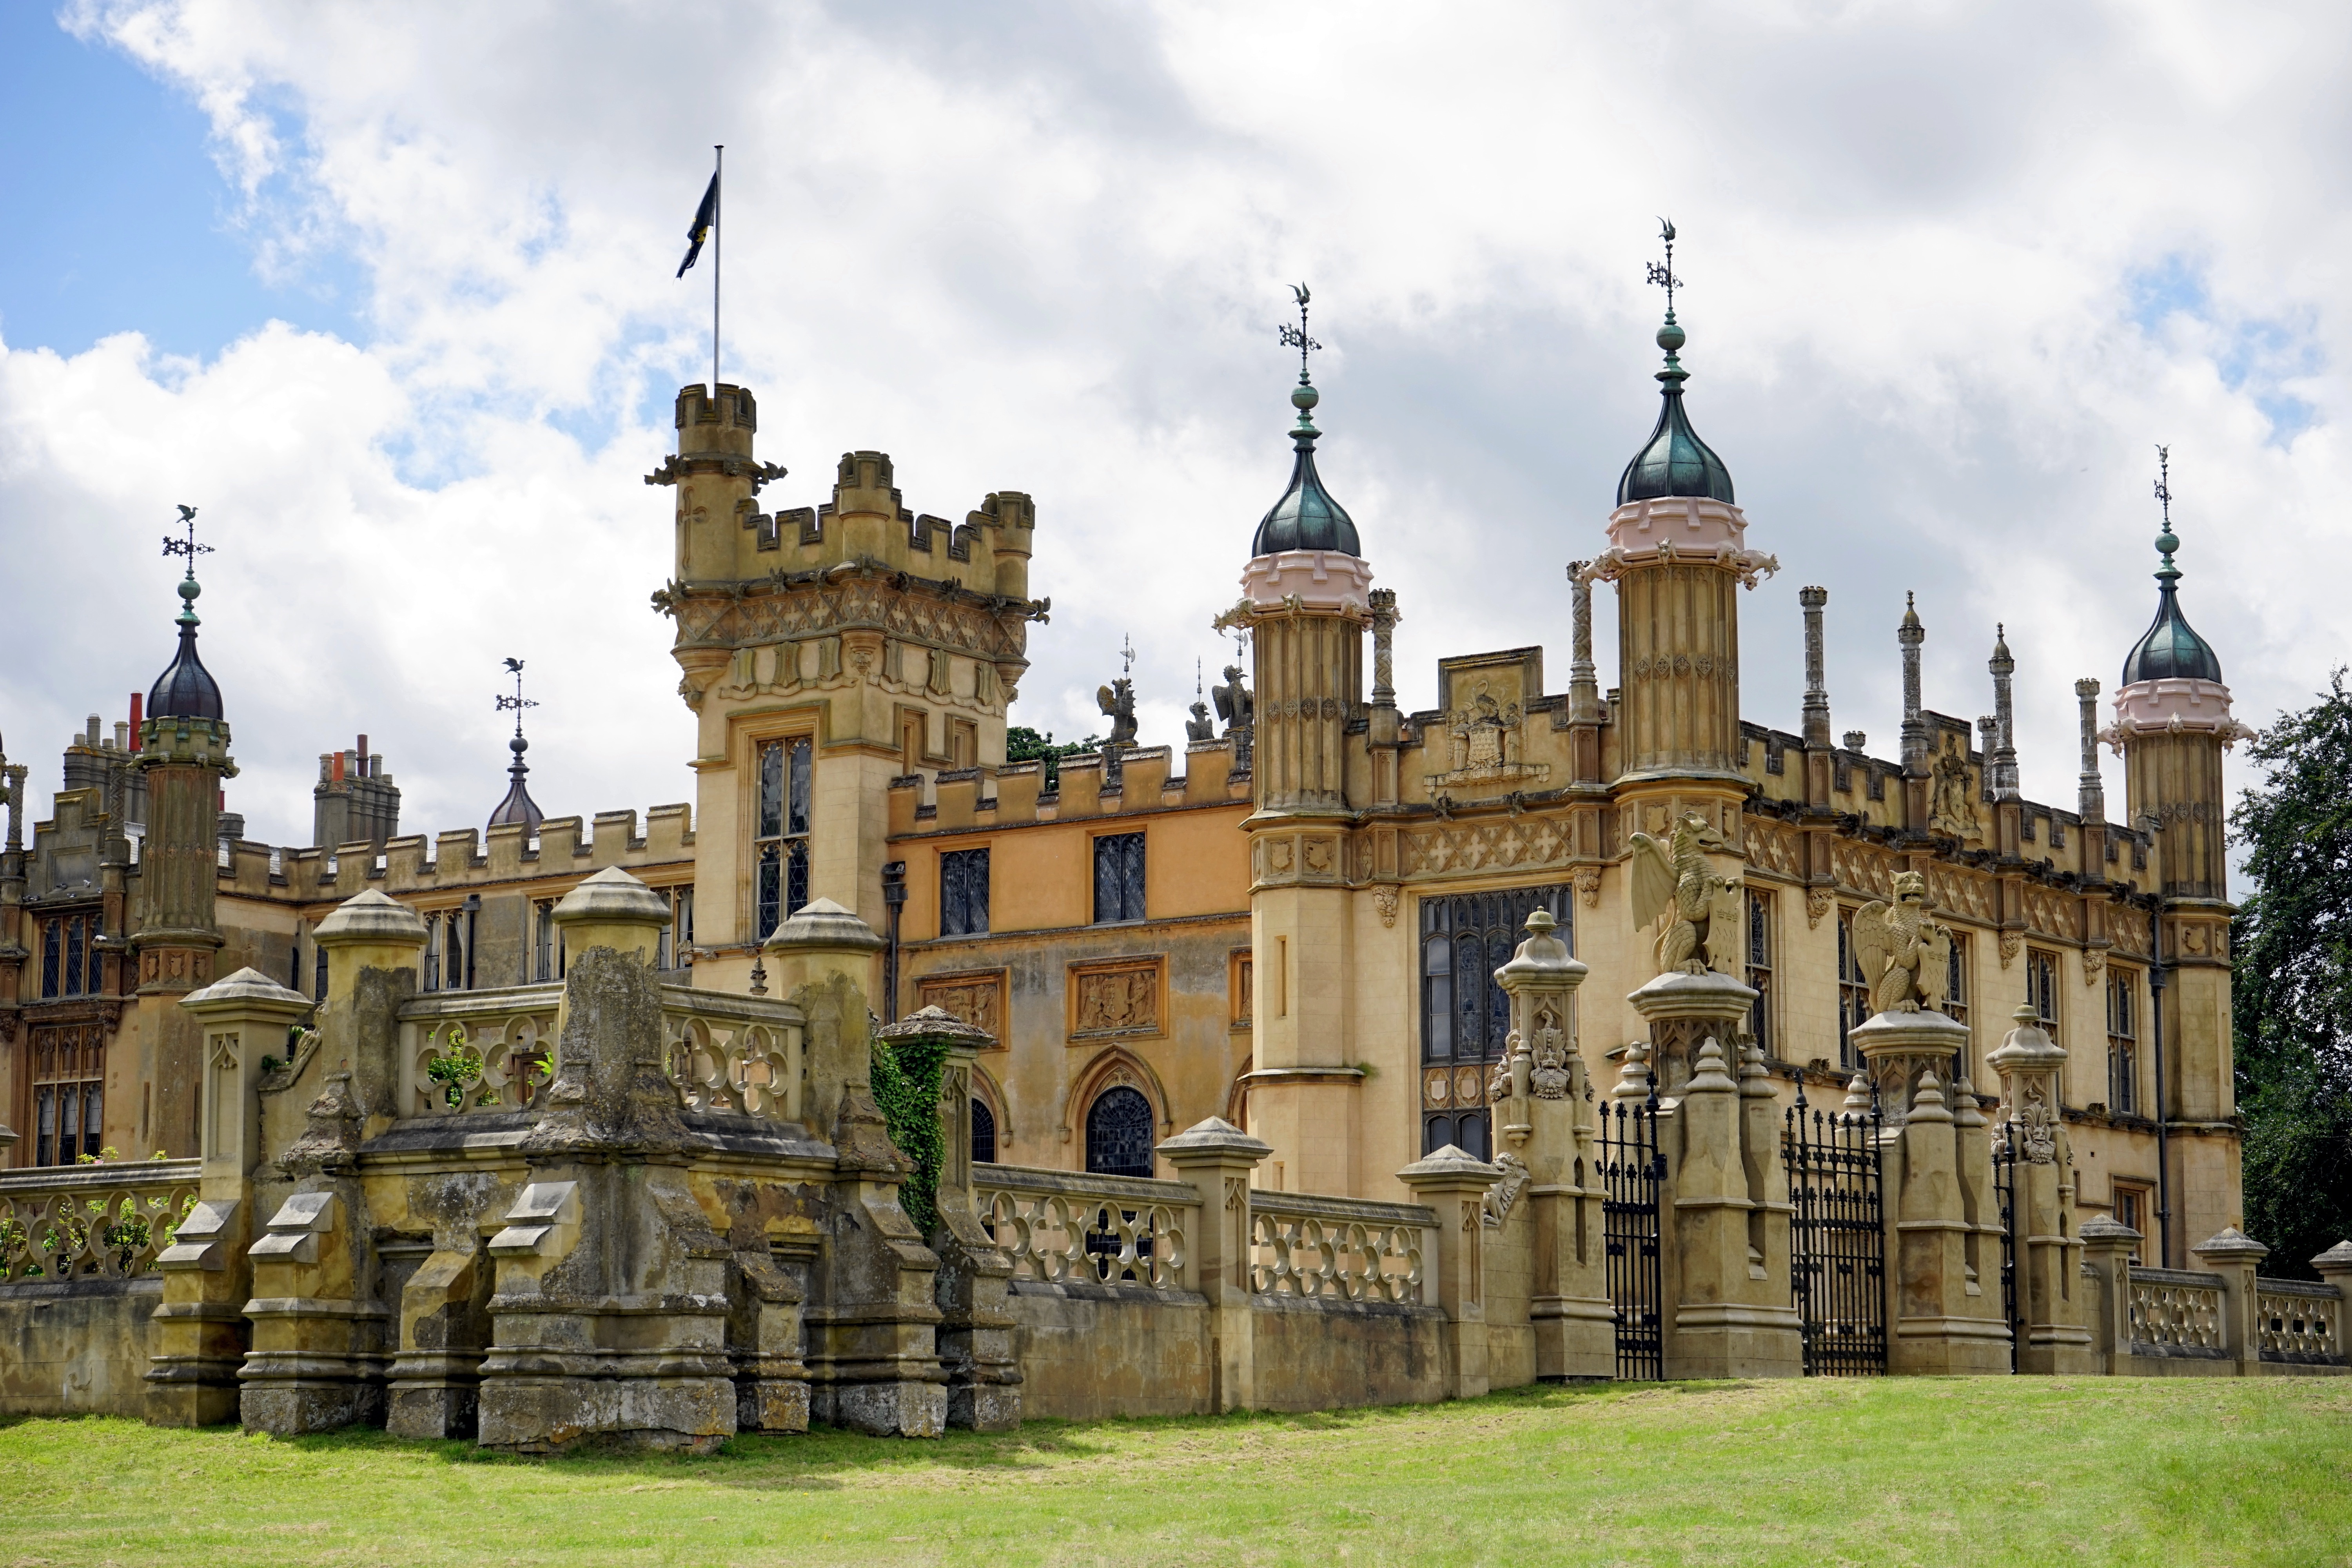
landscape, water, architecture, structure, sky, house, lake, building, chateau, palace, old, summer, vacation, tourist, travel, recreation, tower, scenic, scenery, castle, landmark, cathedral, exterior, attraction, tourism, leisure, place of worship, old house, outdoors, relaxation, monastery, discovery, famous, abbey, estate, hertfordshire, stately home, historic site, knebworth, knebworth house, stevenage